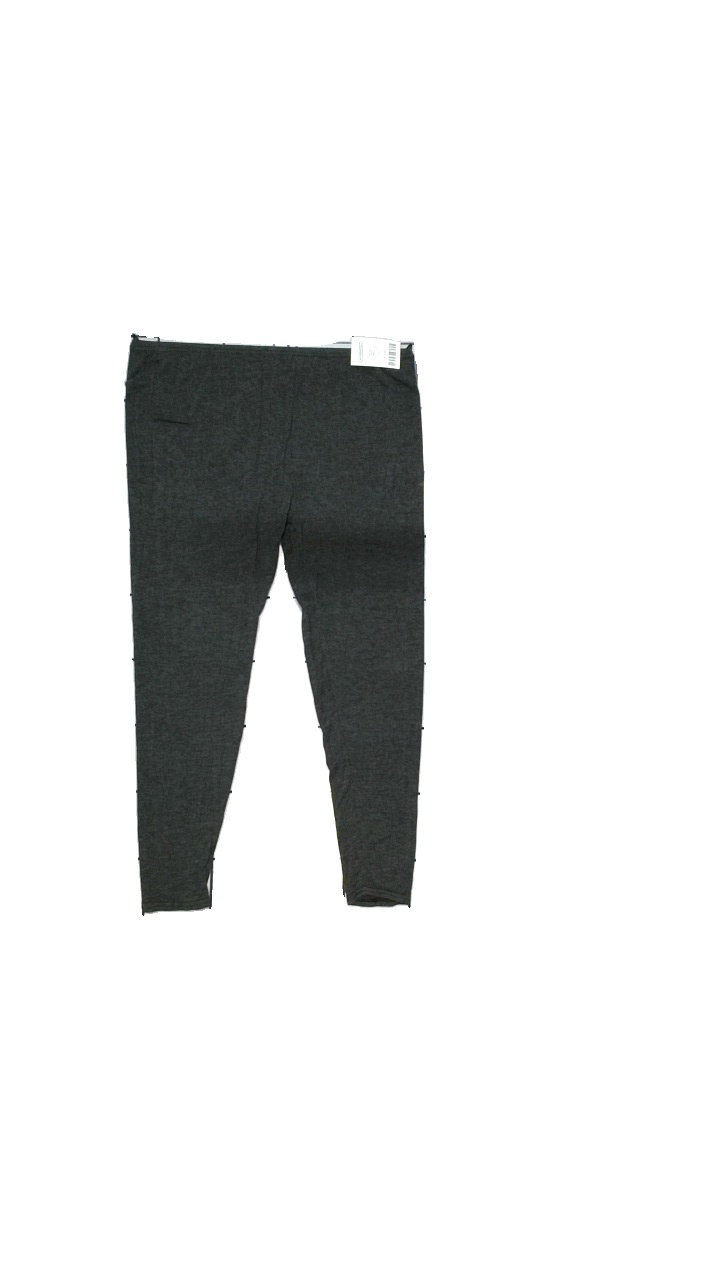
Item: Pajamas (Ladies)
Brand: Missing
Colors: Grey
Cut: Loose, Tight
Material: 95% viscose, 5% elastane
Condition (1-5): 4
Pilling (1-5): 3
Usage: Reuse
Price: <50